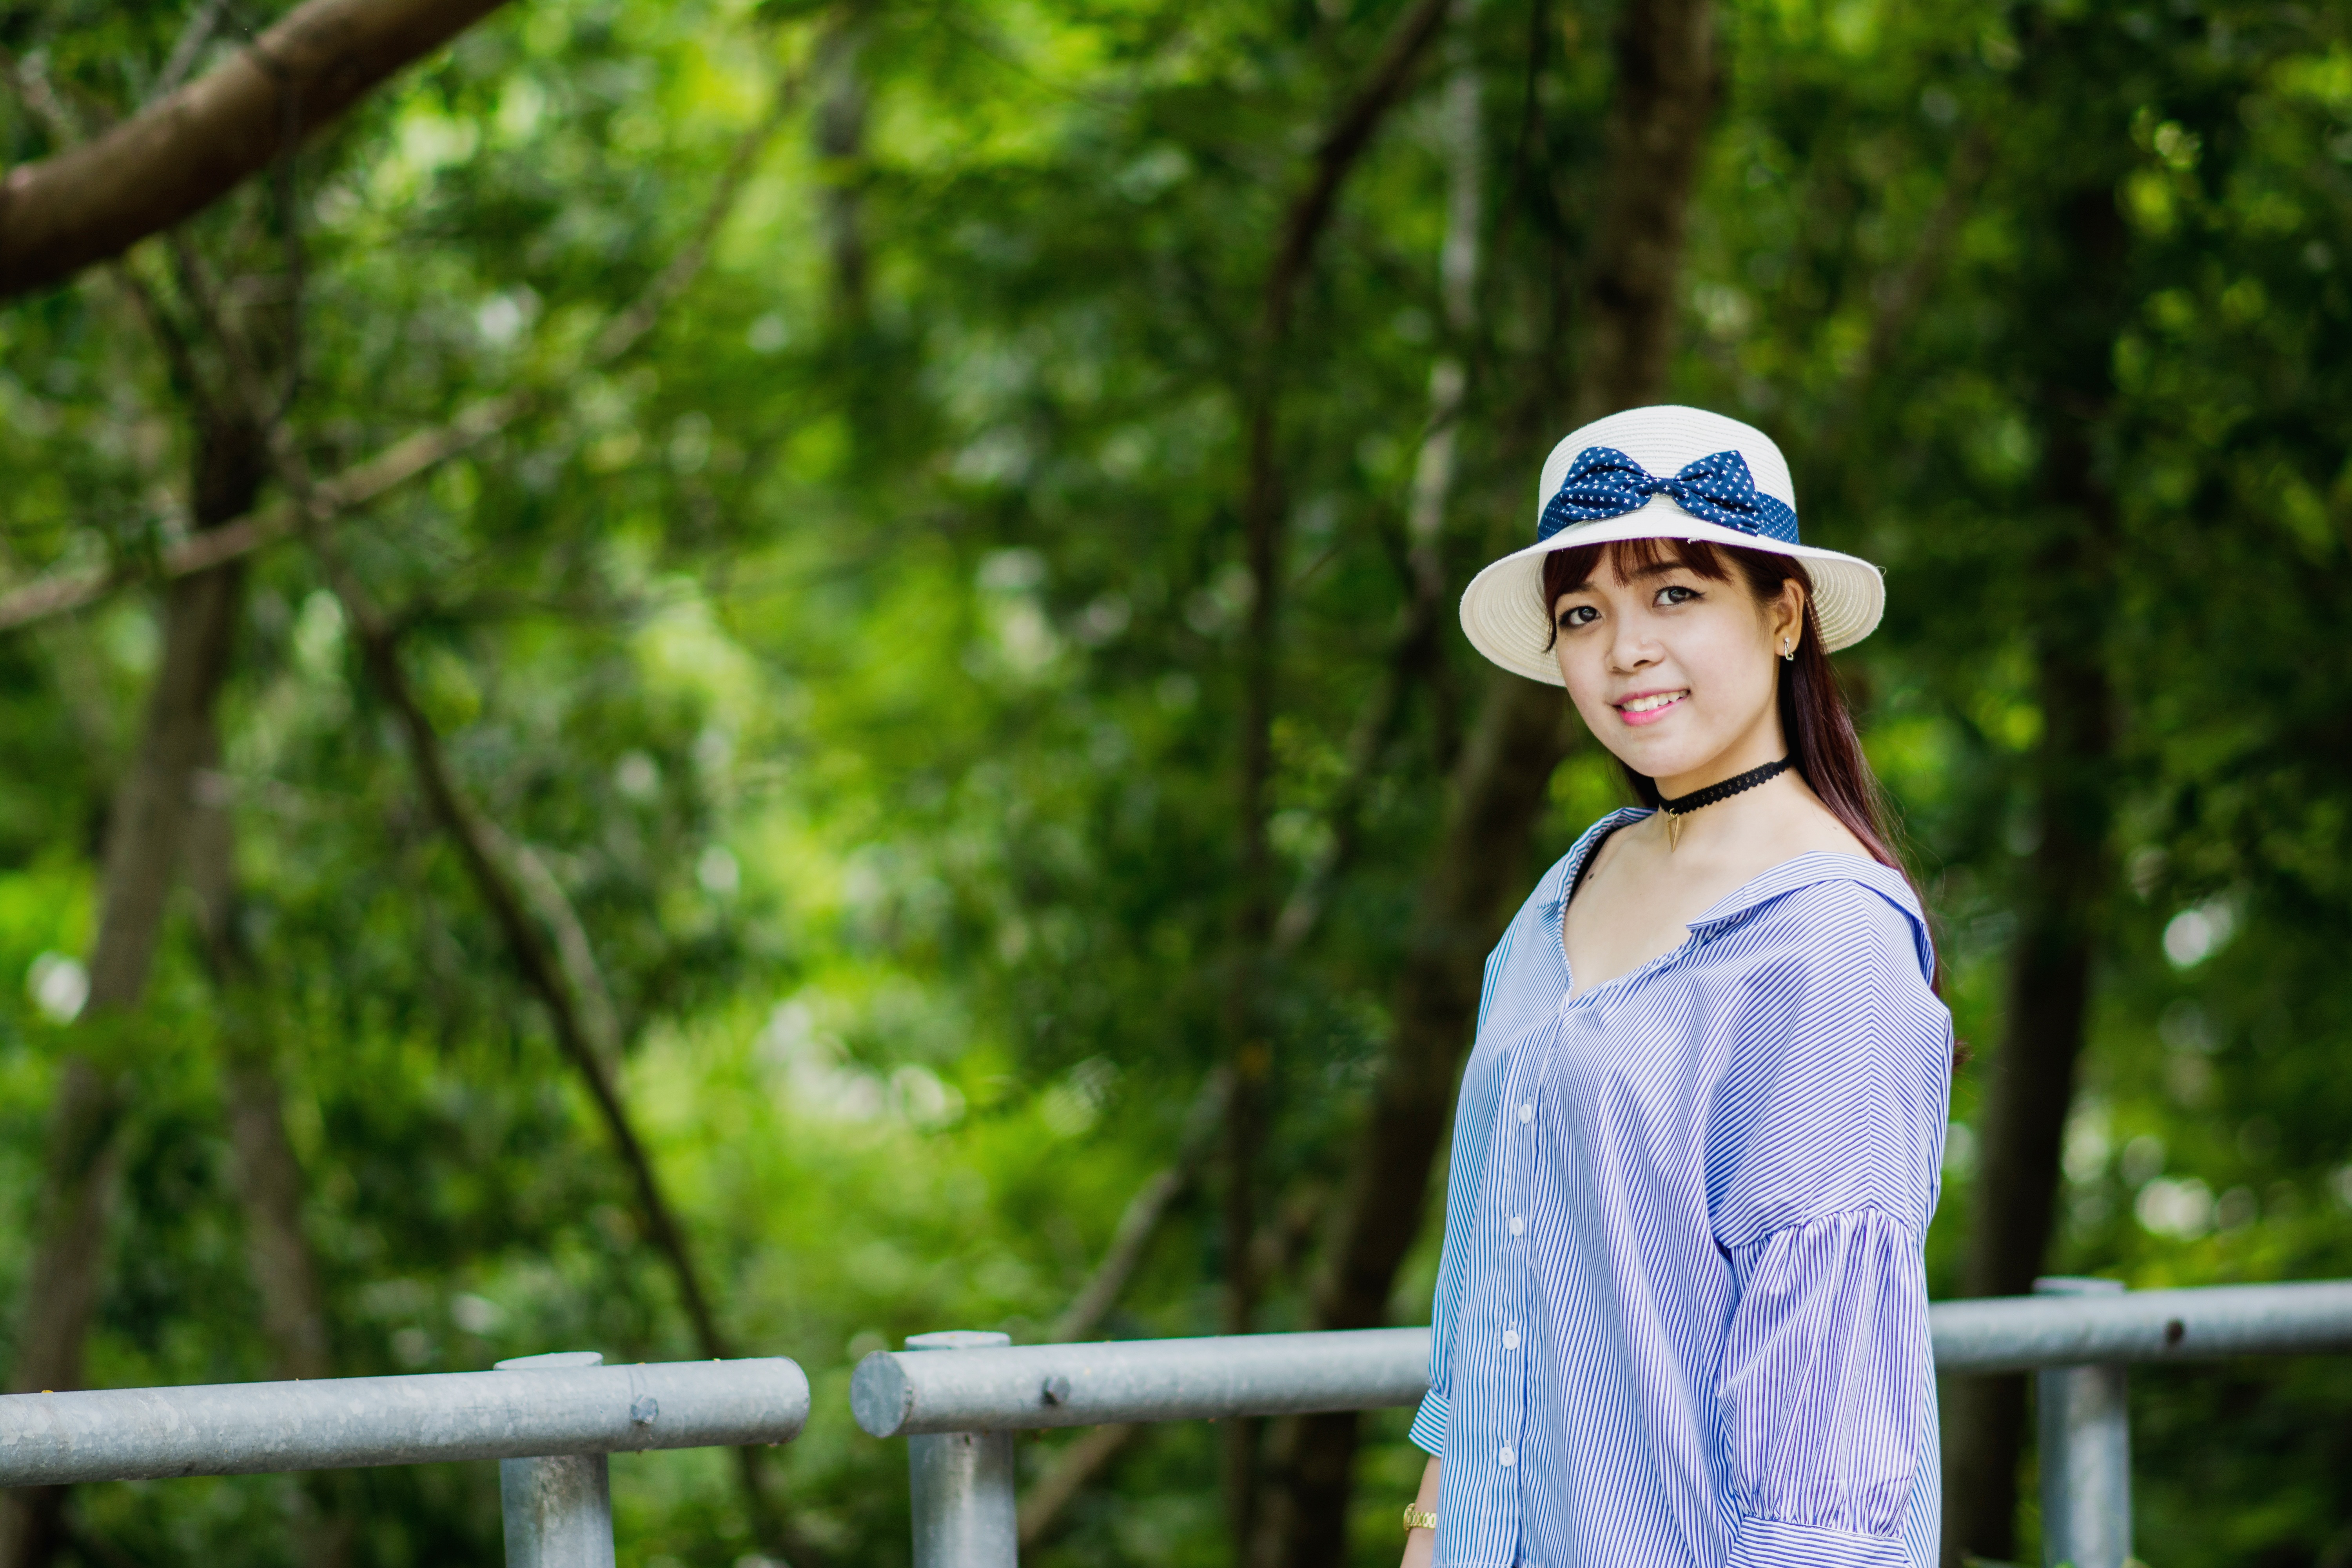
forest, person, girl, woman, flower, young, spring, green, asia, fashion, blue, clothing, outdoors, beauty, the beauty, photo shoot, green tree, scarves, the hat, portrait photography, before the forest